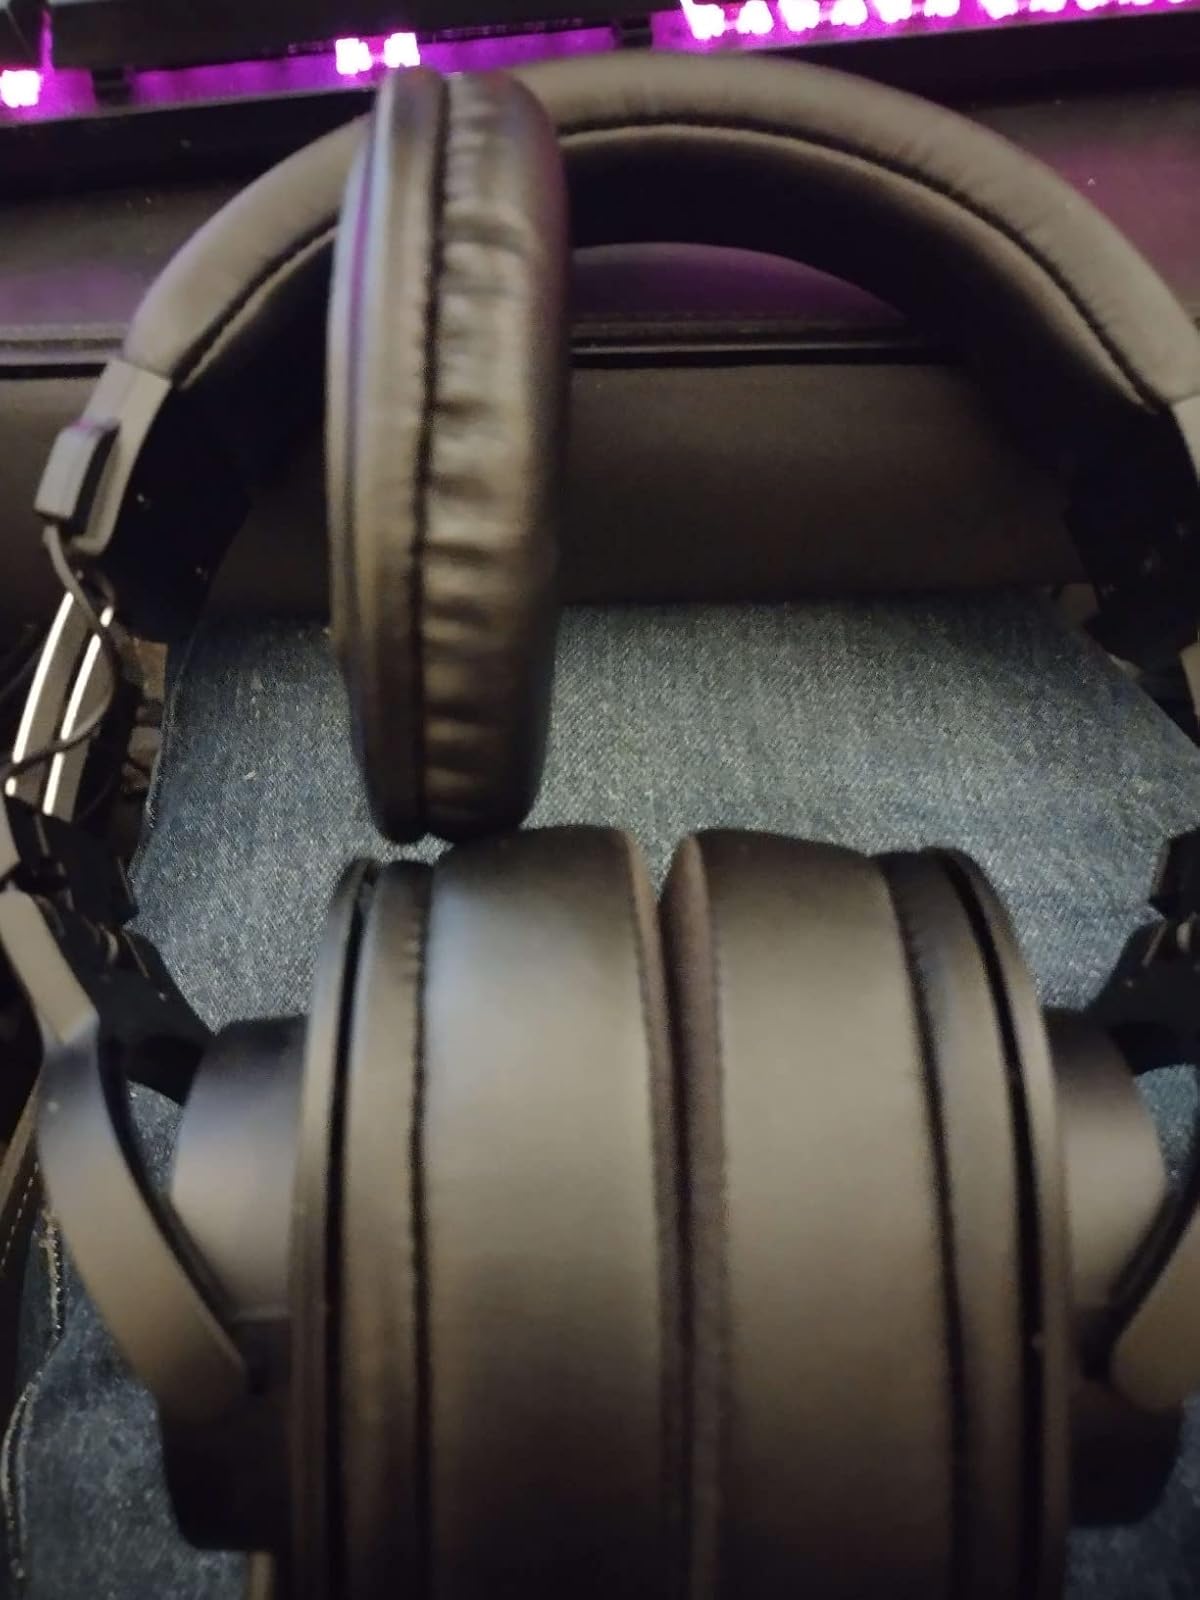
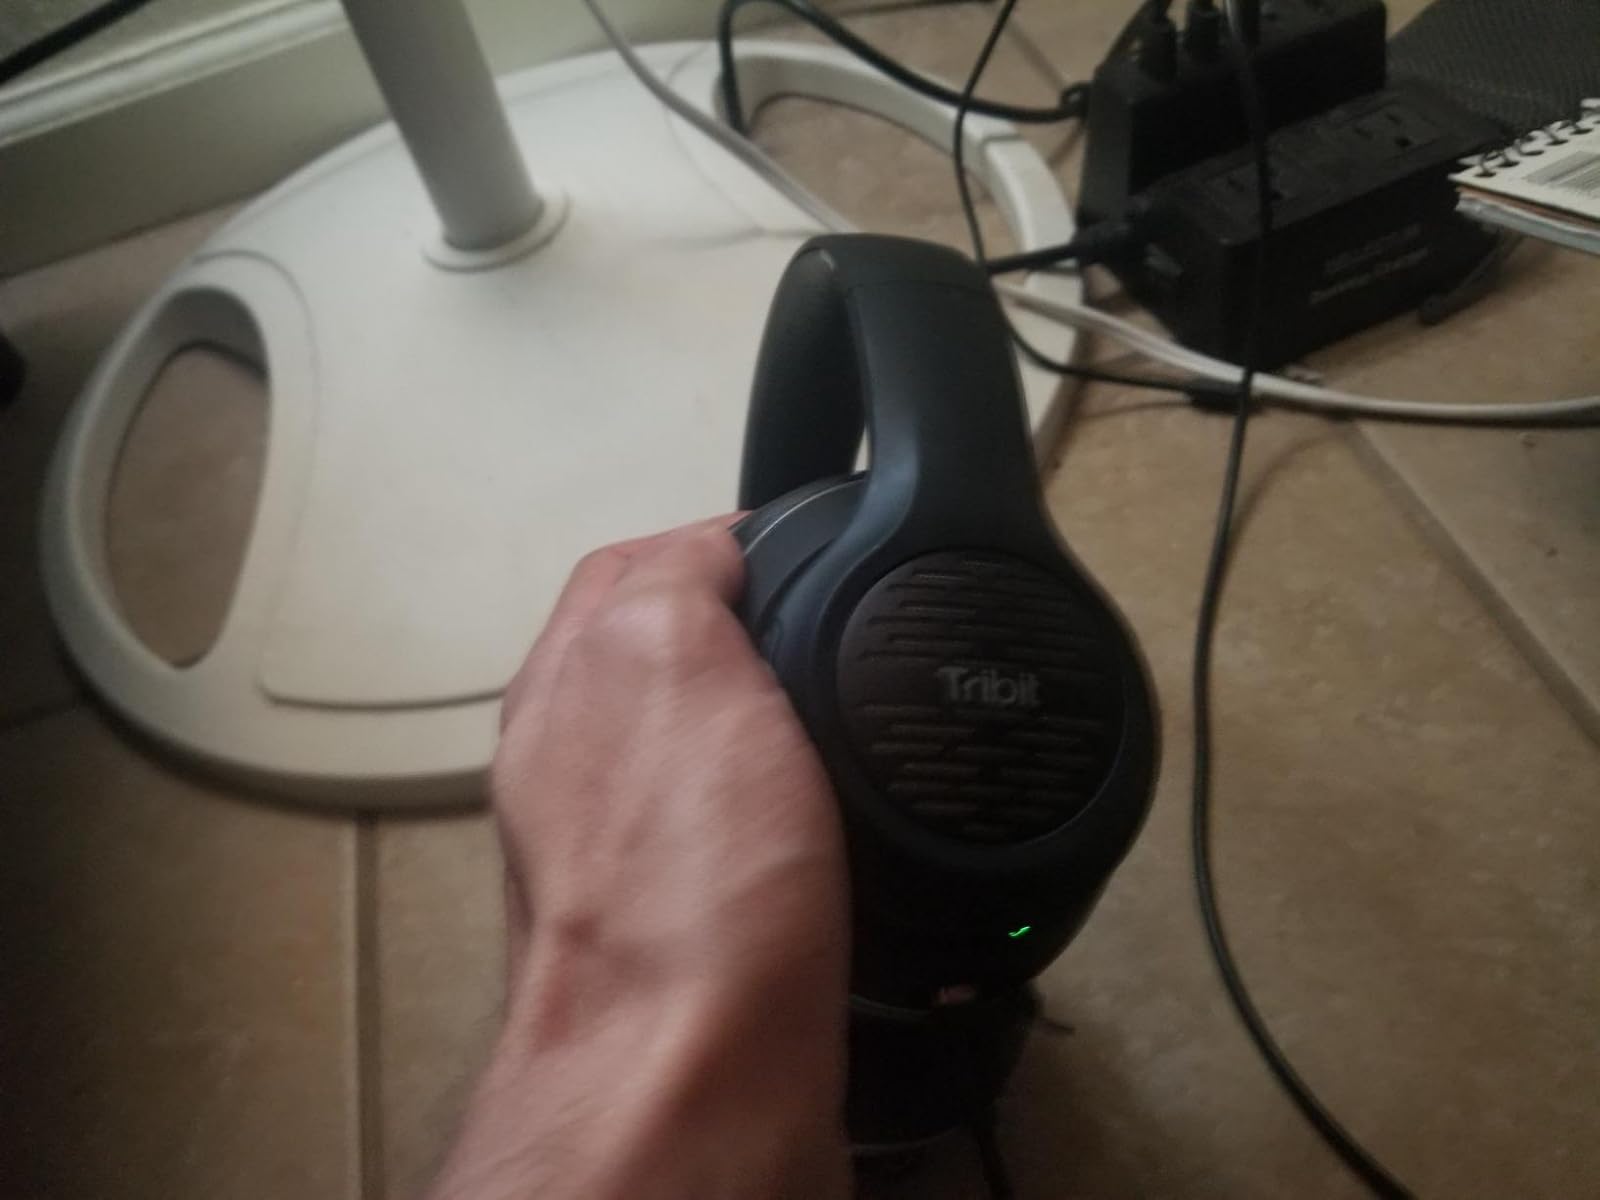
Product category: headphones
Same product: no